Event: Nepal Earthquake
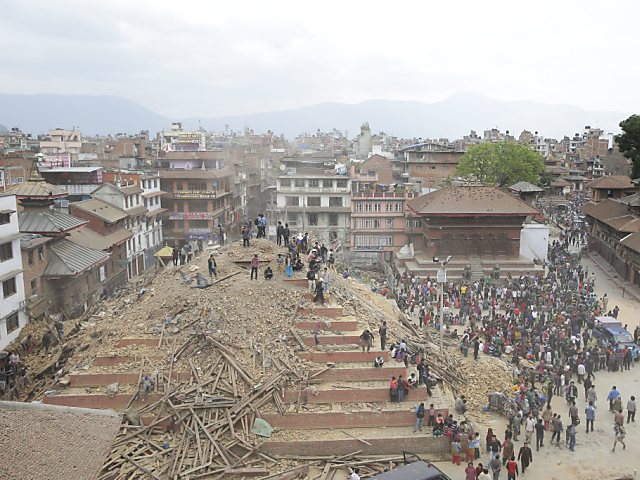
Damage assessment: damage